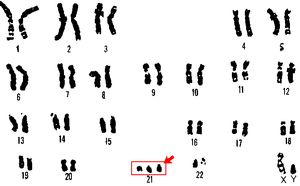
Caryotype d'un garçon atteint de trisomie 21 (syndrome de Down) 日本語: ダウン症の人のカリオタイプ Polski: Kariotyp trisomii 21 (zespołu Downa)
La trisomie 21 est une anomalie chromosomique congénitale provoquée par la présence d'un chromosome surnuméraire pour la 21ᵉ paire. Ses signes cliniques sont très nets, un retard cognitif est observé, associé à des modifications morphologiques particulières. C'est l'une des anomalies génétiques les plus communes aux États-Unis, avec une prévalence de 9,2 pour 10 000 naissances vivantes. L’incidence est d'environ 1 pour 770 naissances, toutes grossesses confondues, et varie en fonction de l'âge de la mère : environ 1/1 500 à 20 ans, 1/900 à 30 ans et 1/100 à 40 ans. Cette anomalie ne doit pas être confondue avec le syndrome XYY, ni avec l'anomalie XXY.
Un chromosome est un élément microscopique constitué d'une molécule d'ADN et de protéines, les histones et les protéines non-histones. Il porte les gènes, supports de l'information génétique, transmis des cellules mères aux cellules filles lors des divisions cellulaires.